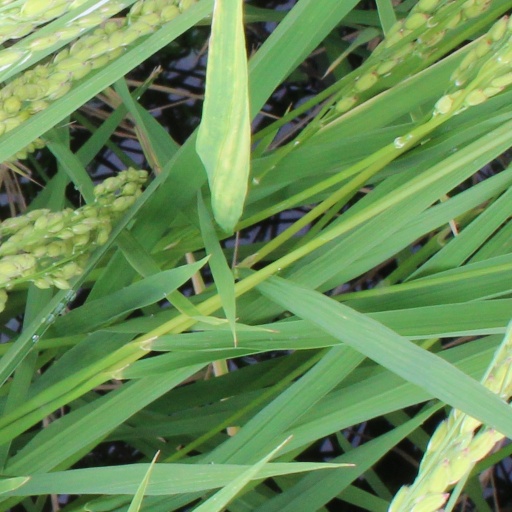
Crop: rice